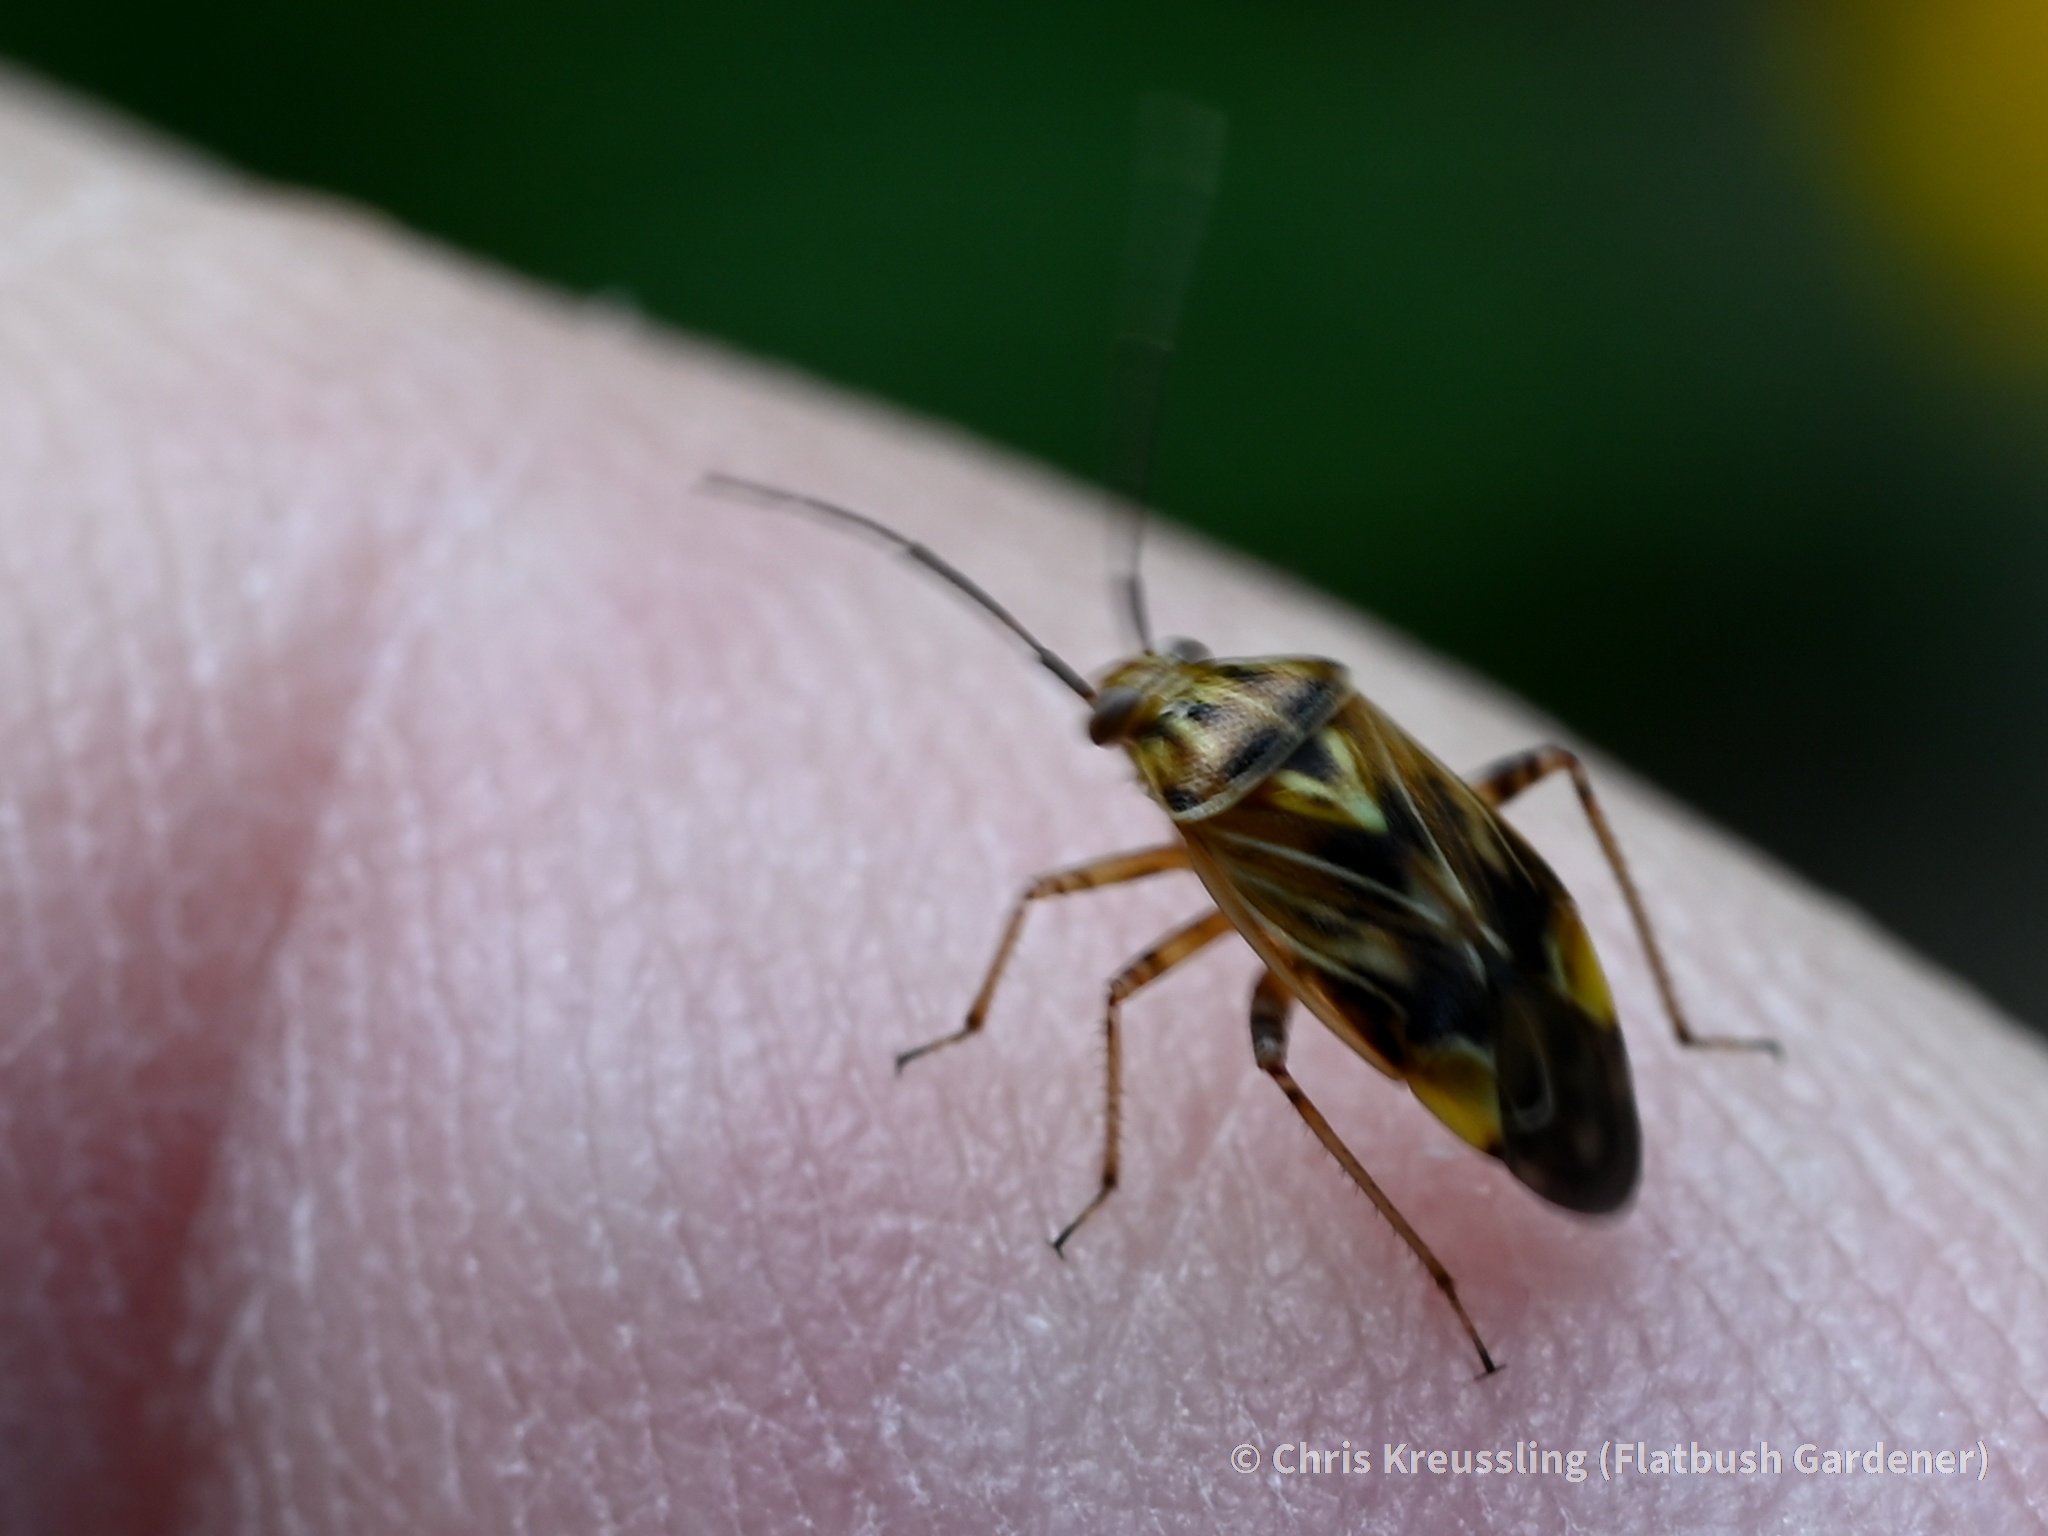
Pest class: lygus_bug